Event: Ecuador Earthquake
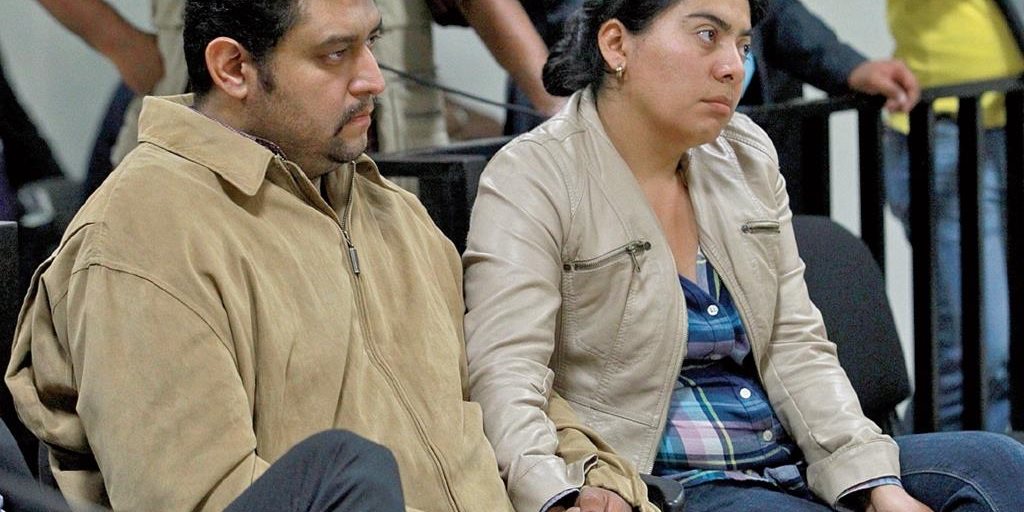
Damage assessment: no_damage